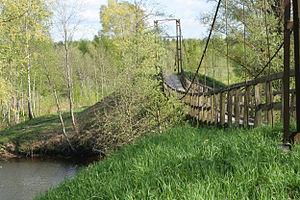
L'Iecava est une rivière de Lettonie. Sa source est constituée de plusieurs rus se regroupant sur le territoire du village de Daudzese, municipalité de Jaunjelgava. Après un parcours de 155 km, l'Iecava se jette dans la Lielupe, environ 4 km après son passage dans Jelgava.